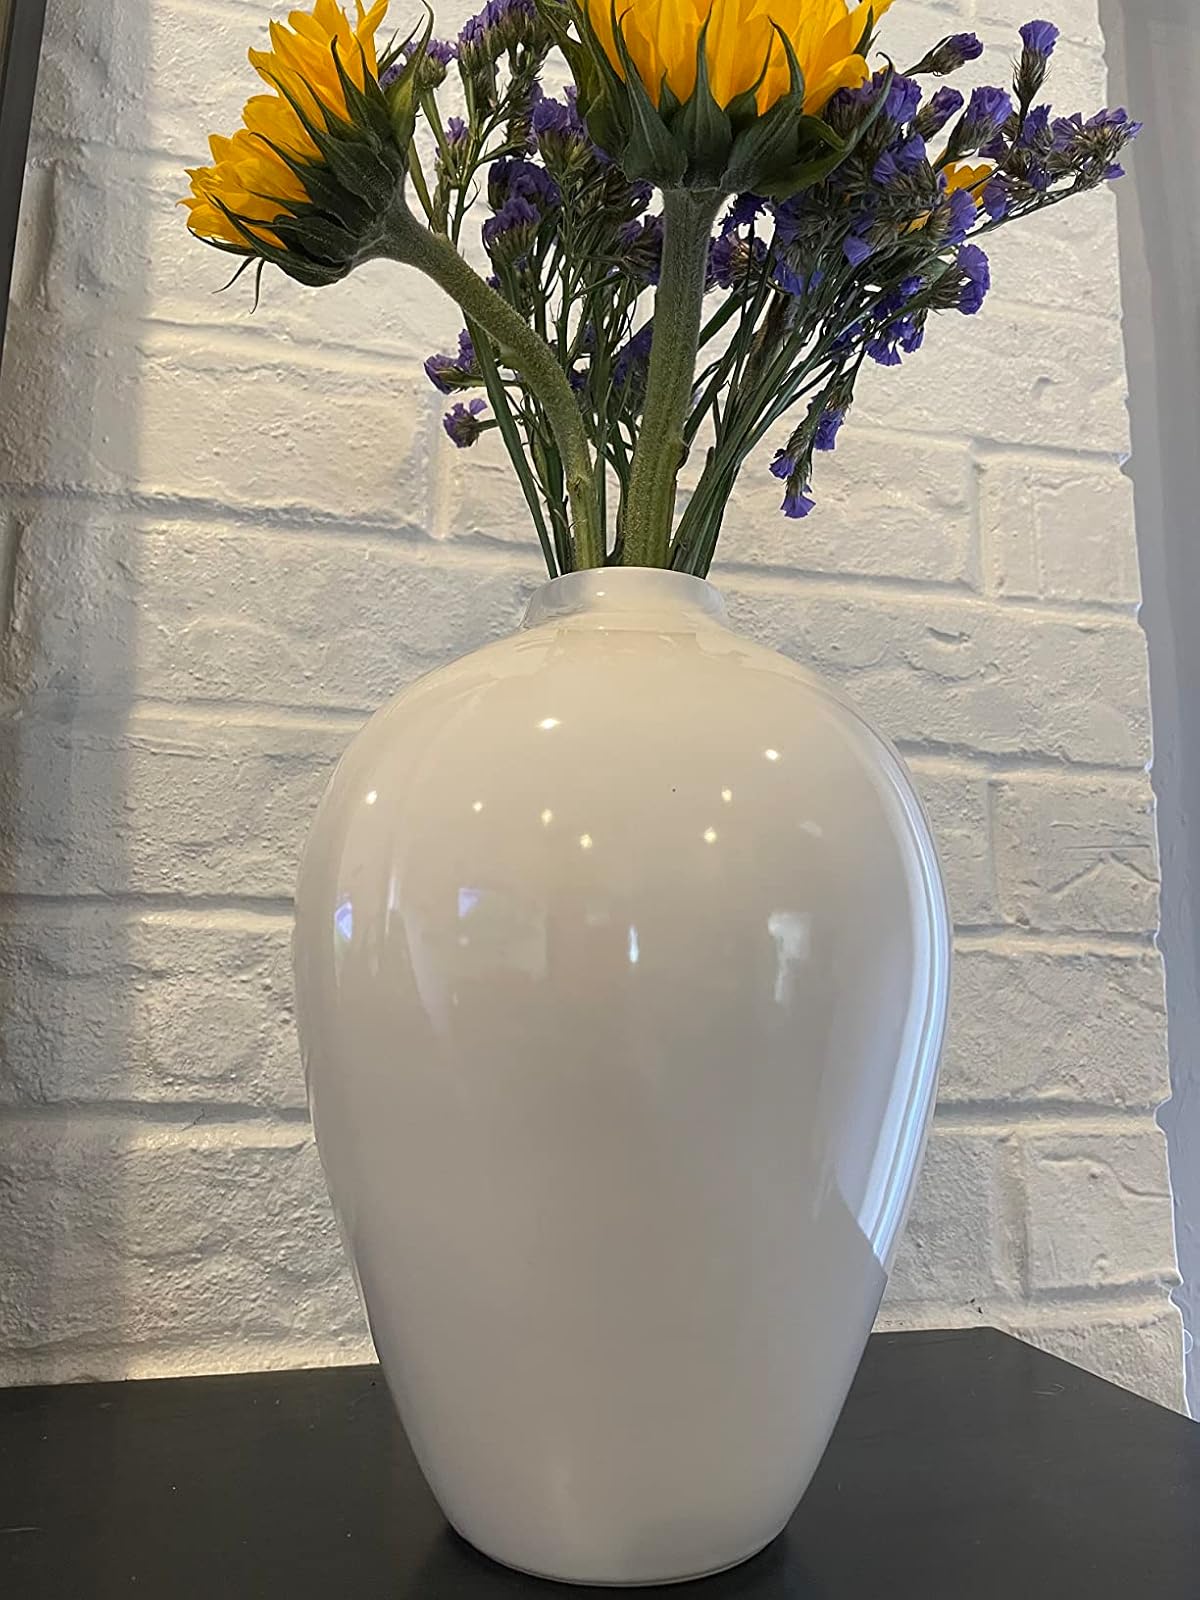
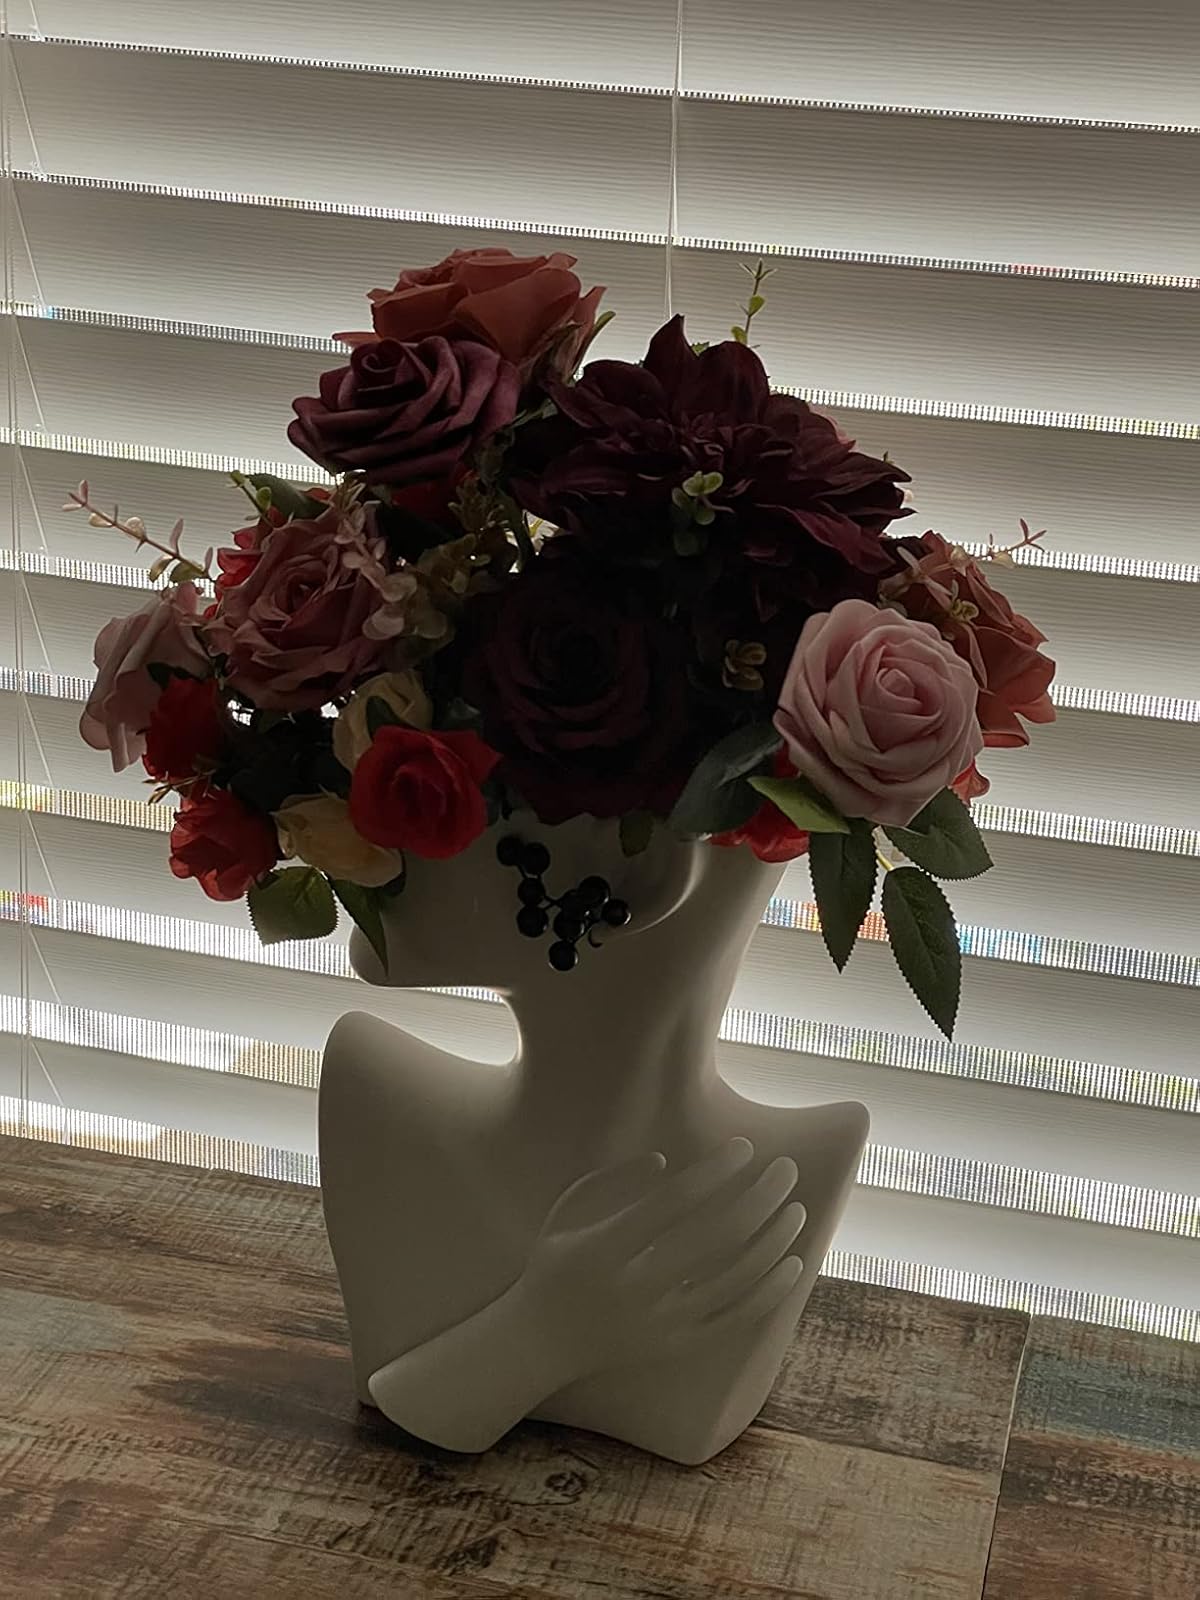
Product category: vase
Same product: no